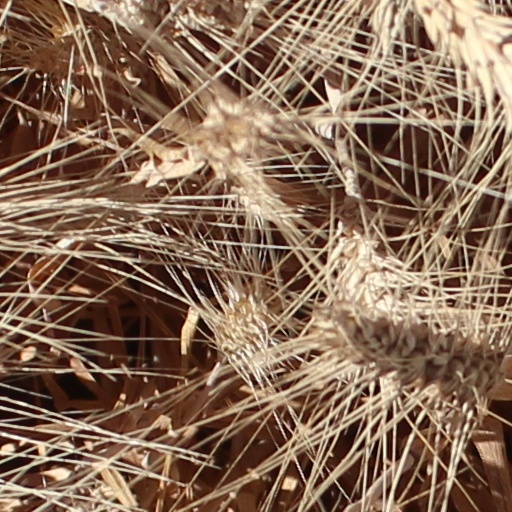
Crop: wheat